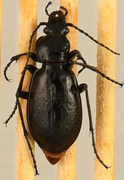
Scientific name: Carabus taedatus
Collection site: Niwot Ridge NEON (NIWO), plot NIWO_013